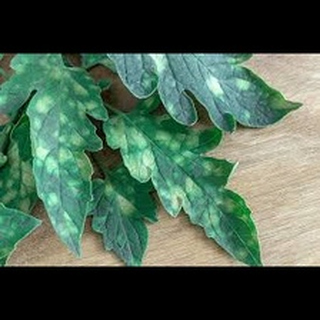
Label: wheat_mite